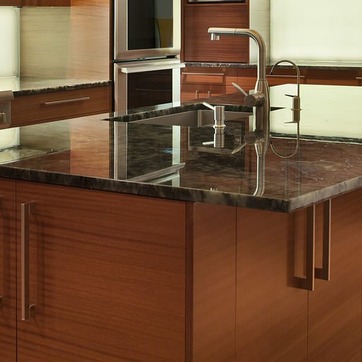
Material: polishedstone